Kirill (web series)

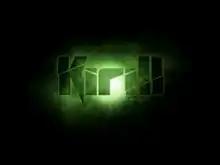
The title card for the series

Kirill is an online science fiction drama. It was commissioned by MSN and produced by Endemol Digital Studios and Pure Grass Films. Episodes are four minutes long and were released twice a week on the internet. The main episodes are narrated by a character, played by David Schofield.